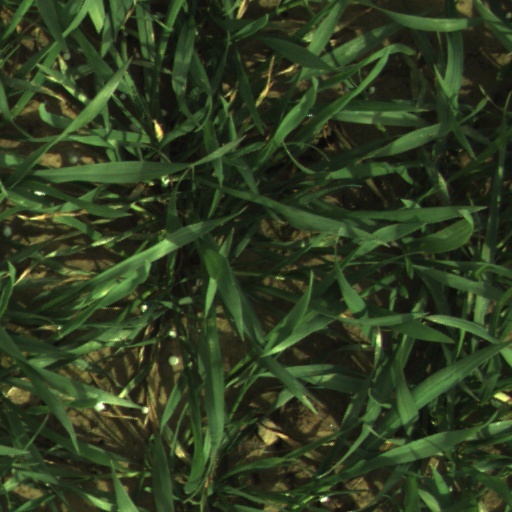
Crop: wheat